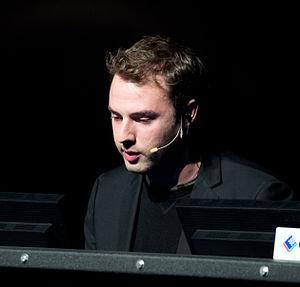
Sean Plott né le 27 juin 1986 à Leawood dans l'État du Kansas, plus connu sous son nom de scène Day[9], est un commentateur de sports électroniques pour StarCraft II et un ancien joueur professionnel de StarCraft : Brood War, connu pour son émission quotidienne intitulée The Day[9] Daily. Sean Plott s'est qualifié pour les World Cyber Games en 2004, 2005 et 2006 et a gagné le tournoi Panaméricain 2007. Il s'est qualifié trois fois pour les finales américaines et a été reconnu joueur de l'année 2010 par PC Gamer.